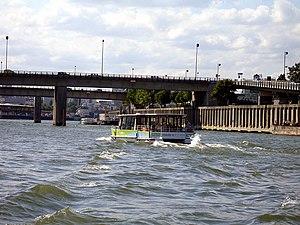
La navette fluviale Voguéo, sur la Seine à Paris, France
Voguéo est un ancien service public de transport en commun par navette fluviale assuré sur la Seine et la Marne. Le service était assuré par la Compagnie des Batobus sur des catamarans dédiés.